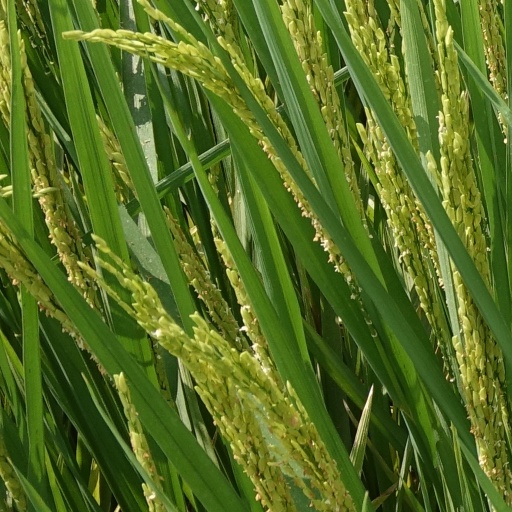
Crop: rice